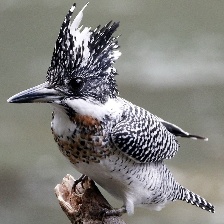
Species: CRESTED KINGFISHER
Scientific name: MEGACERYLE LUGUBRIS